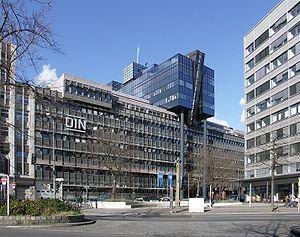
L'Institut allemand de normalisation est un organisme allemand de normalisation. Créé le 22 décembre 1917, son siège social est à Berlin. Depuis 1975, il a été reconnu par le gouvernement allemand comme l'organisme national de normalisation et représente les intérêts allemands aux niveaux international et européen.